Skien Church

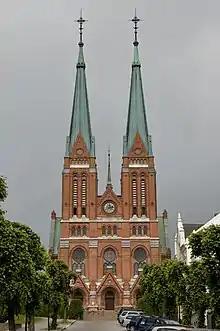
View of the church

Skien Church is a parish church of the Church of Norway in Skien Municipality in Telemark county, Norway. It is located in the town of Skien. It is the church for the Skien parish which is part of the Skien prosti (deanery) in the Diocese of Agder og Telemark. The red brick church was built in a cruciform design in 1894 using plans drawn up by the architect Hagbarth Martin Schytte-Berg. The church seats about 1,050 people.